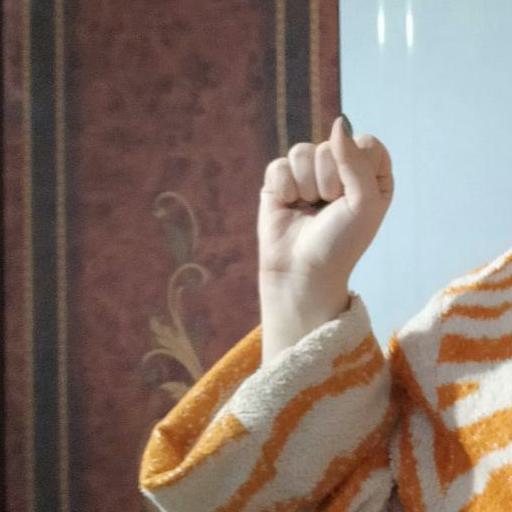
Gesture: fist